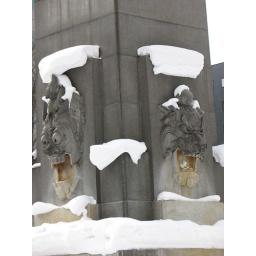
japan - hokkaido - yuki matsuri.  (these guys adorned a small clock tower in Odori Park - I loved them immediately.)